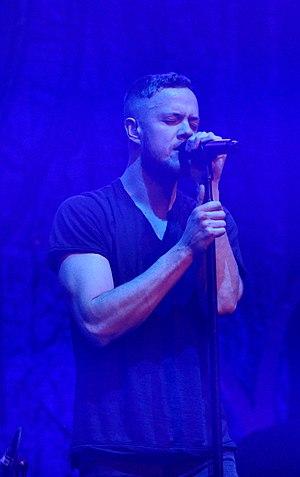
Dan Reynolds en 2014
Imagine Dragons est un groupe de rock alternatif américain, originaire de Las Vegas, dans le Nevada. Imagine Dragons est formé en 2008 alors que le chanteur Dan Reynolds est à l'université Brigham Young. Le groupe compte au total 4 albums.